Evernew (company)

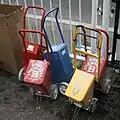
Line markers made by Evernew

Evernew was founded in 1924 under the name by , who split the company from his earlier operations at the toy manufacturer .